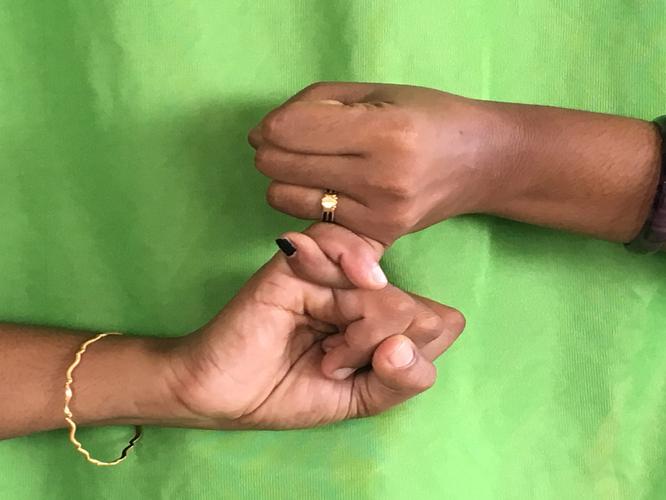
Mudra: Kilaka
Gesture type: double_hand